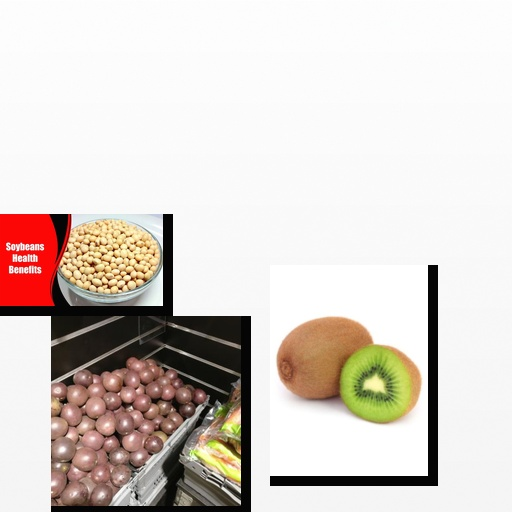
Food items: soybean, passion_fruit, kiwi